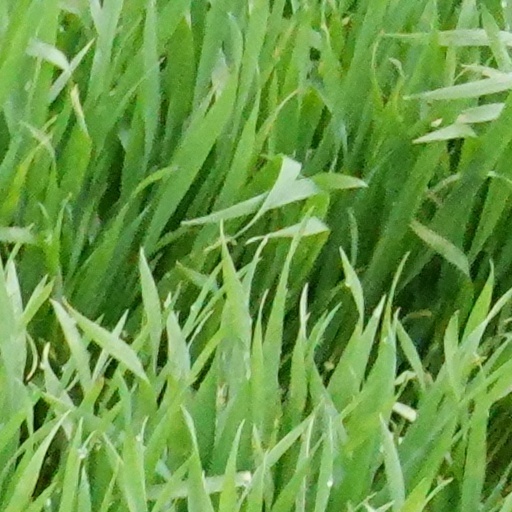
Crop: wheat